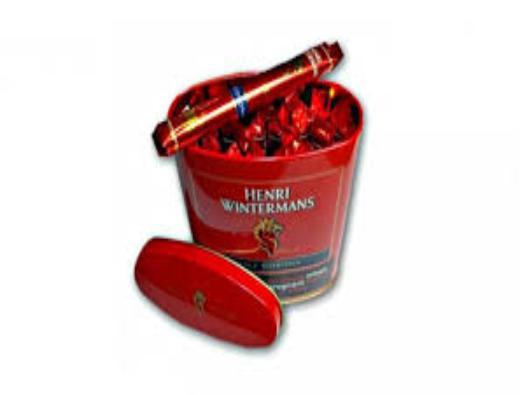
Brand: Henri Wintermans
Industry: Clothes